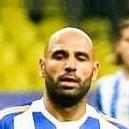
Age: 31